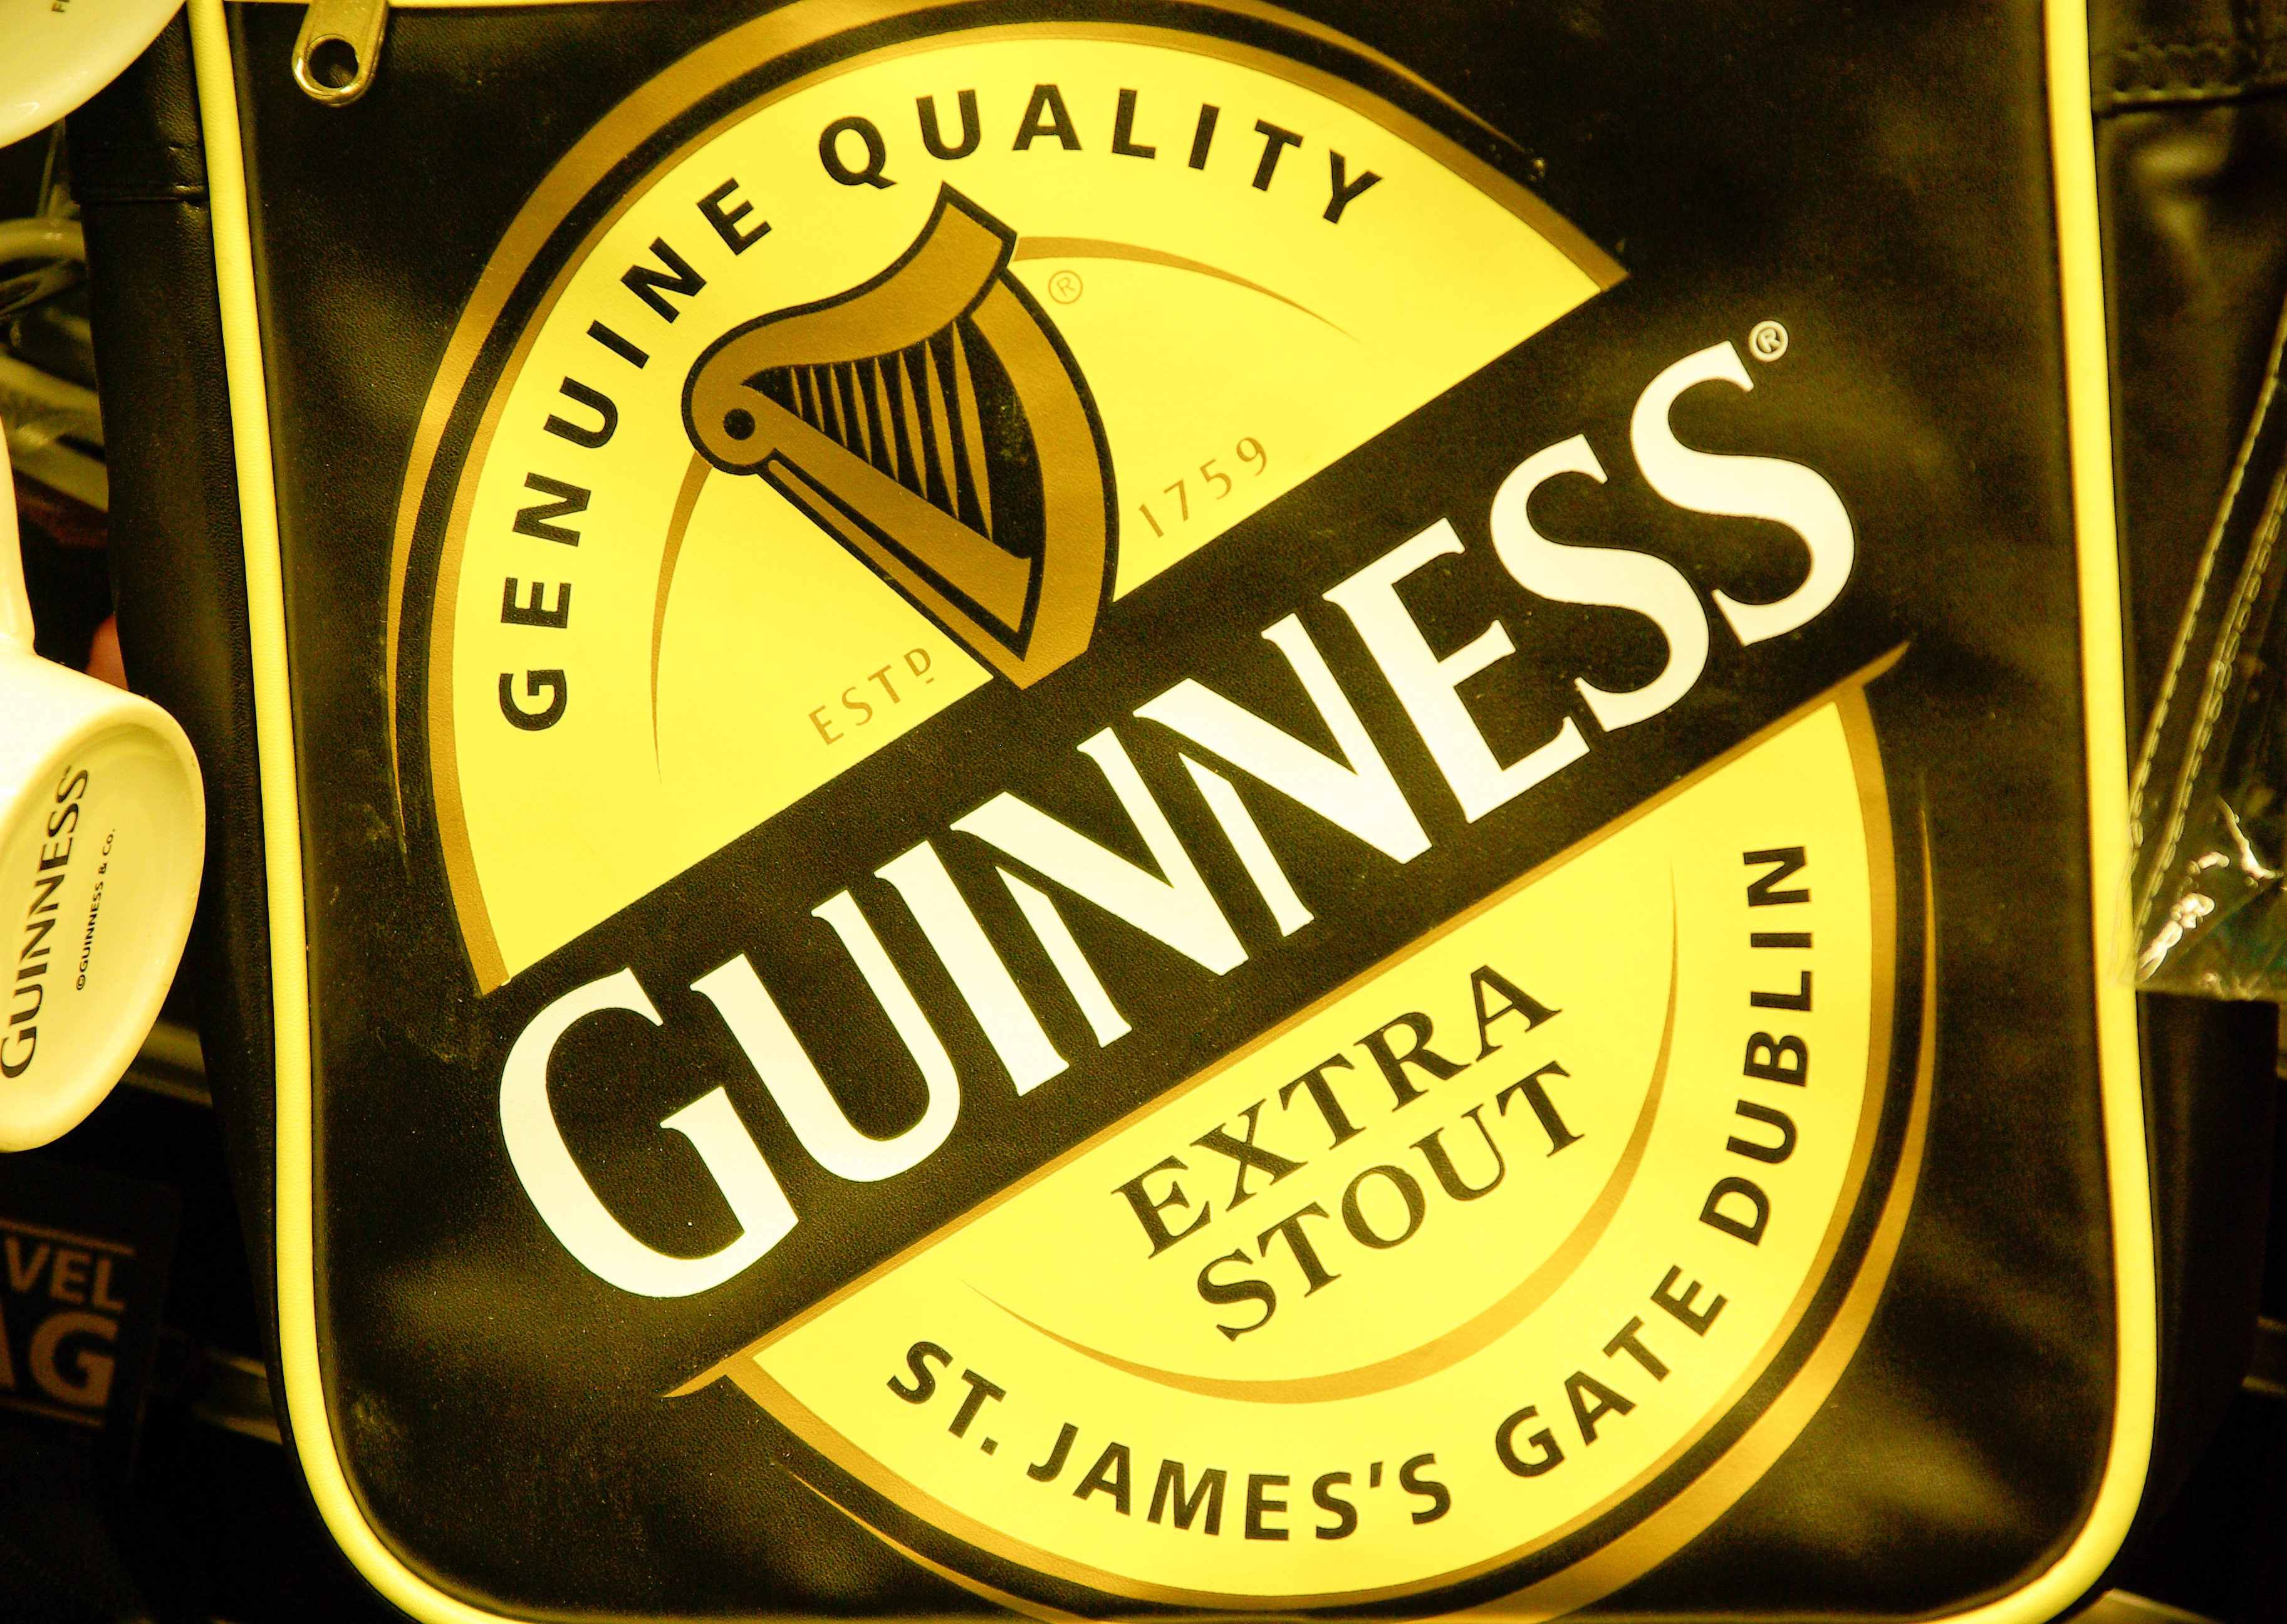
metal, drink, yellow, beer, label, brand, gold, ireland, liqueur, brewery, guinness, alcoholic beverage, distilled beverage